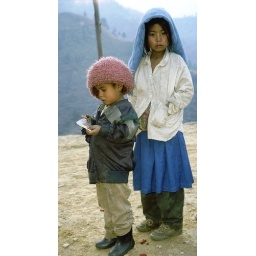
boy in pink hat